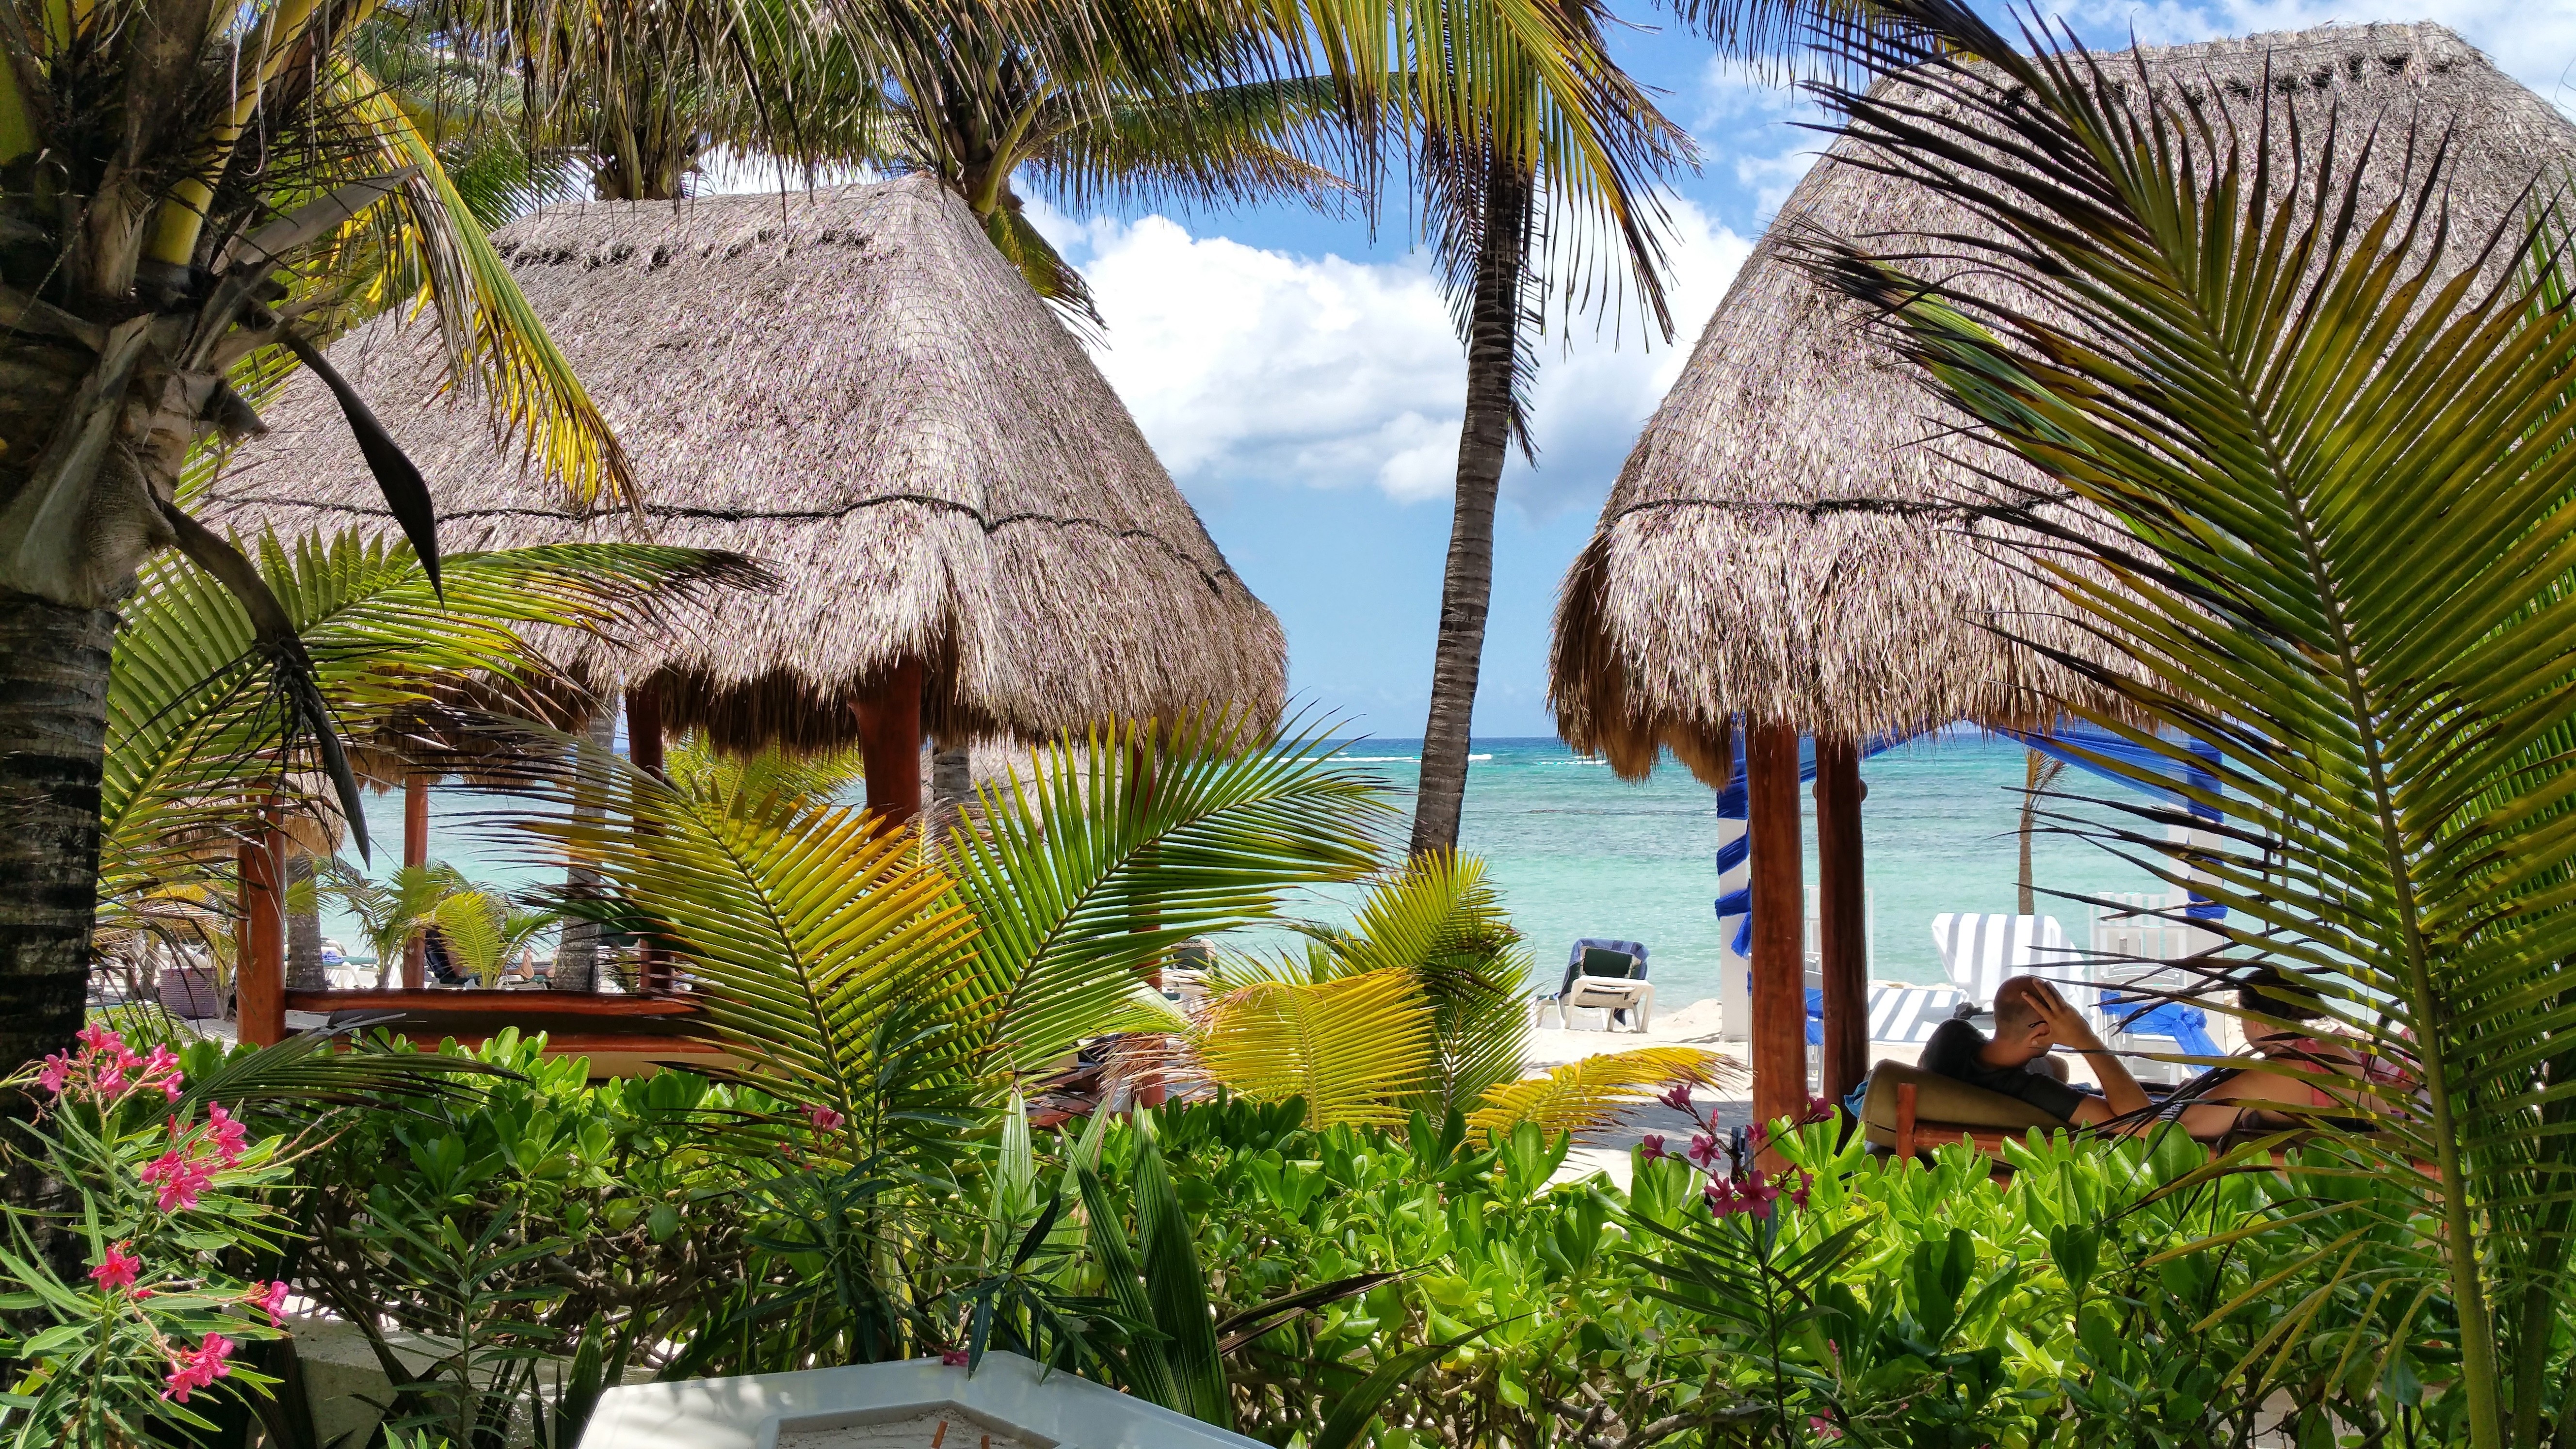
beach, villa, vacation, hut, jungle, thatch, property, hotel, resort, mexico, estate, caribbean, exotic, palms, tropics, geographical feature, arecales, palm family